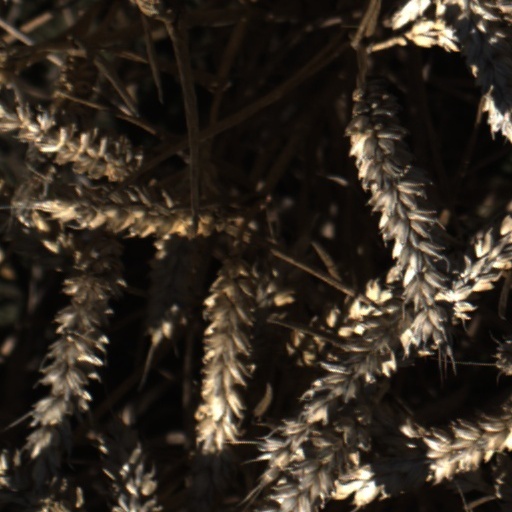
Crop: wheat